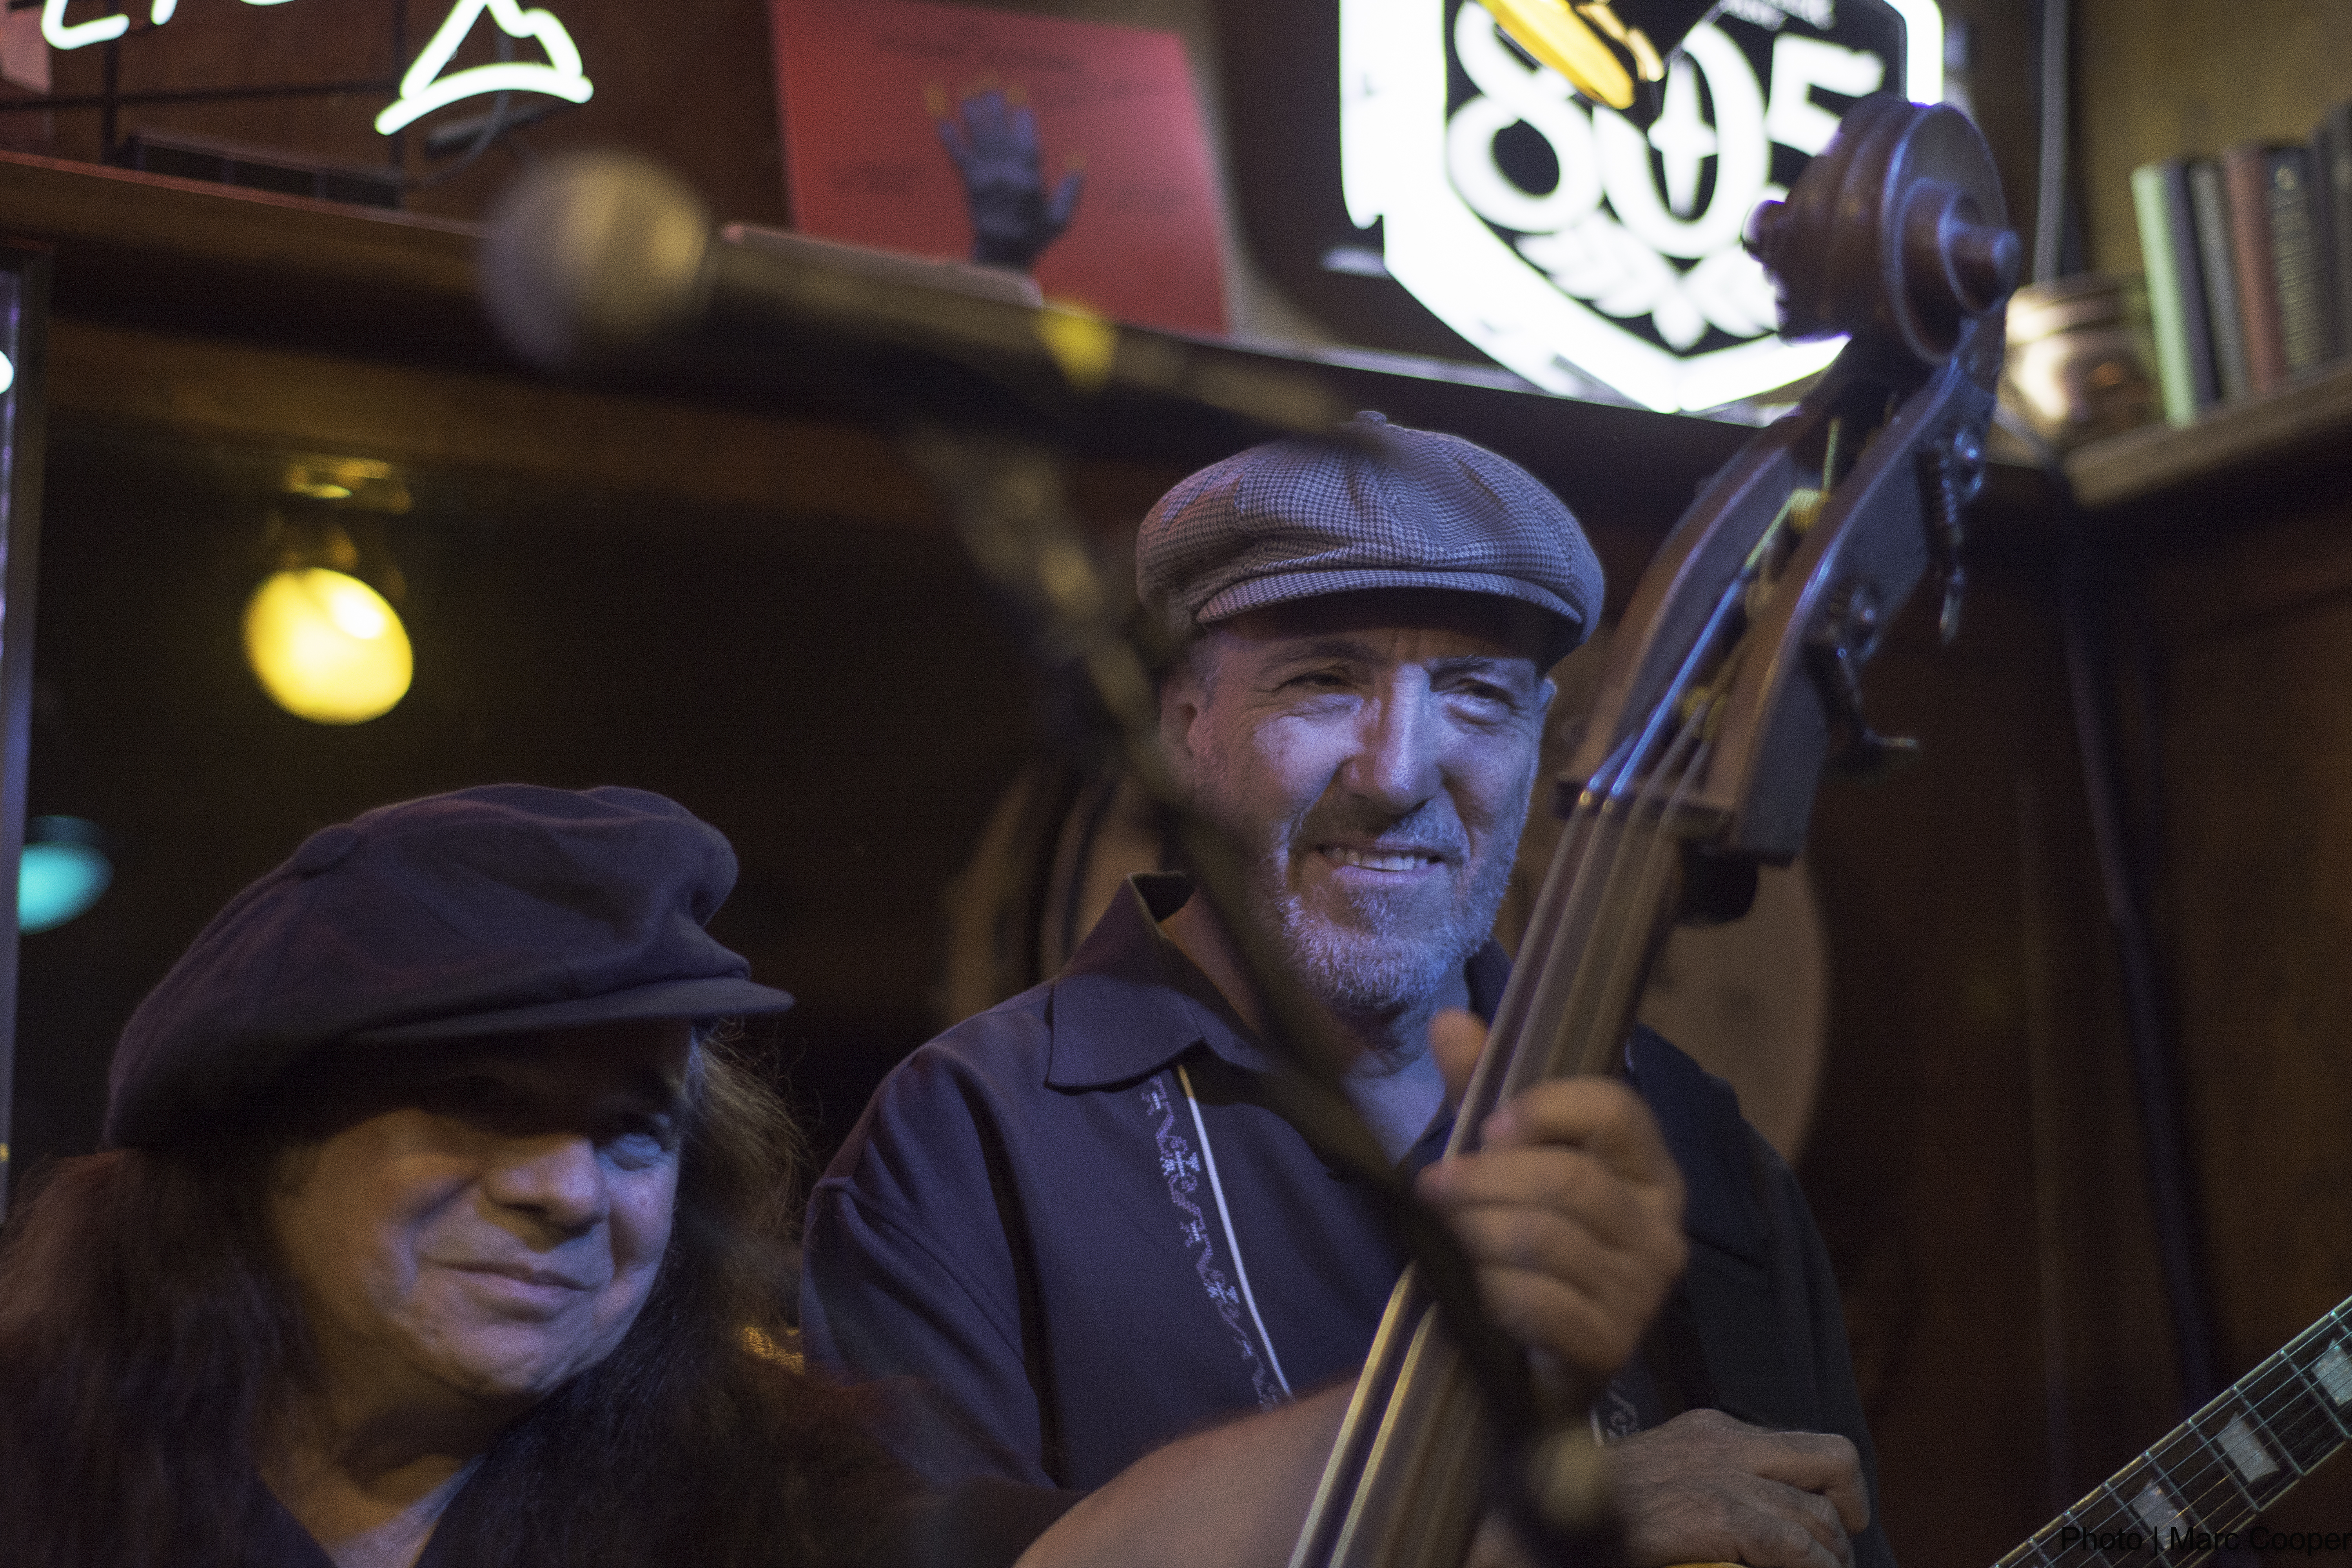
music, musician, guitarist, mauisugarmill, jeffrossblues